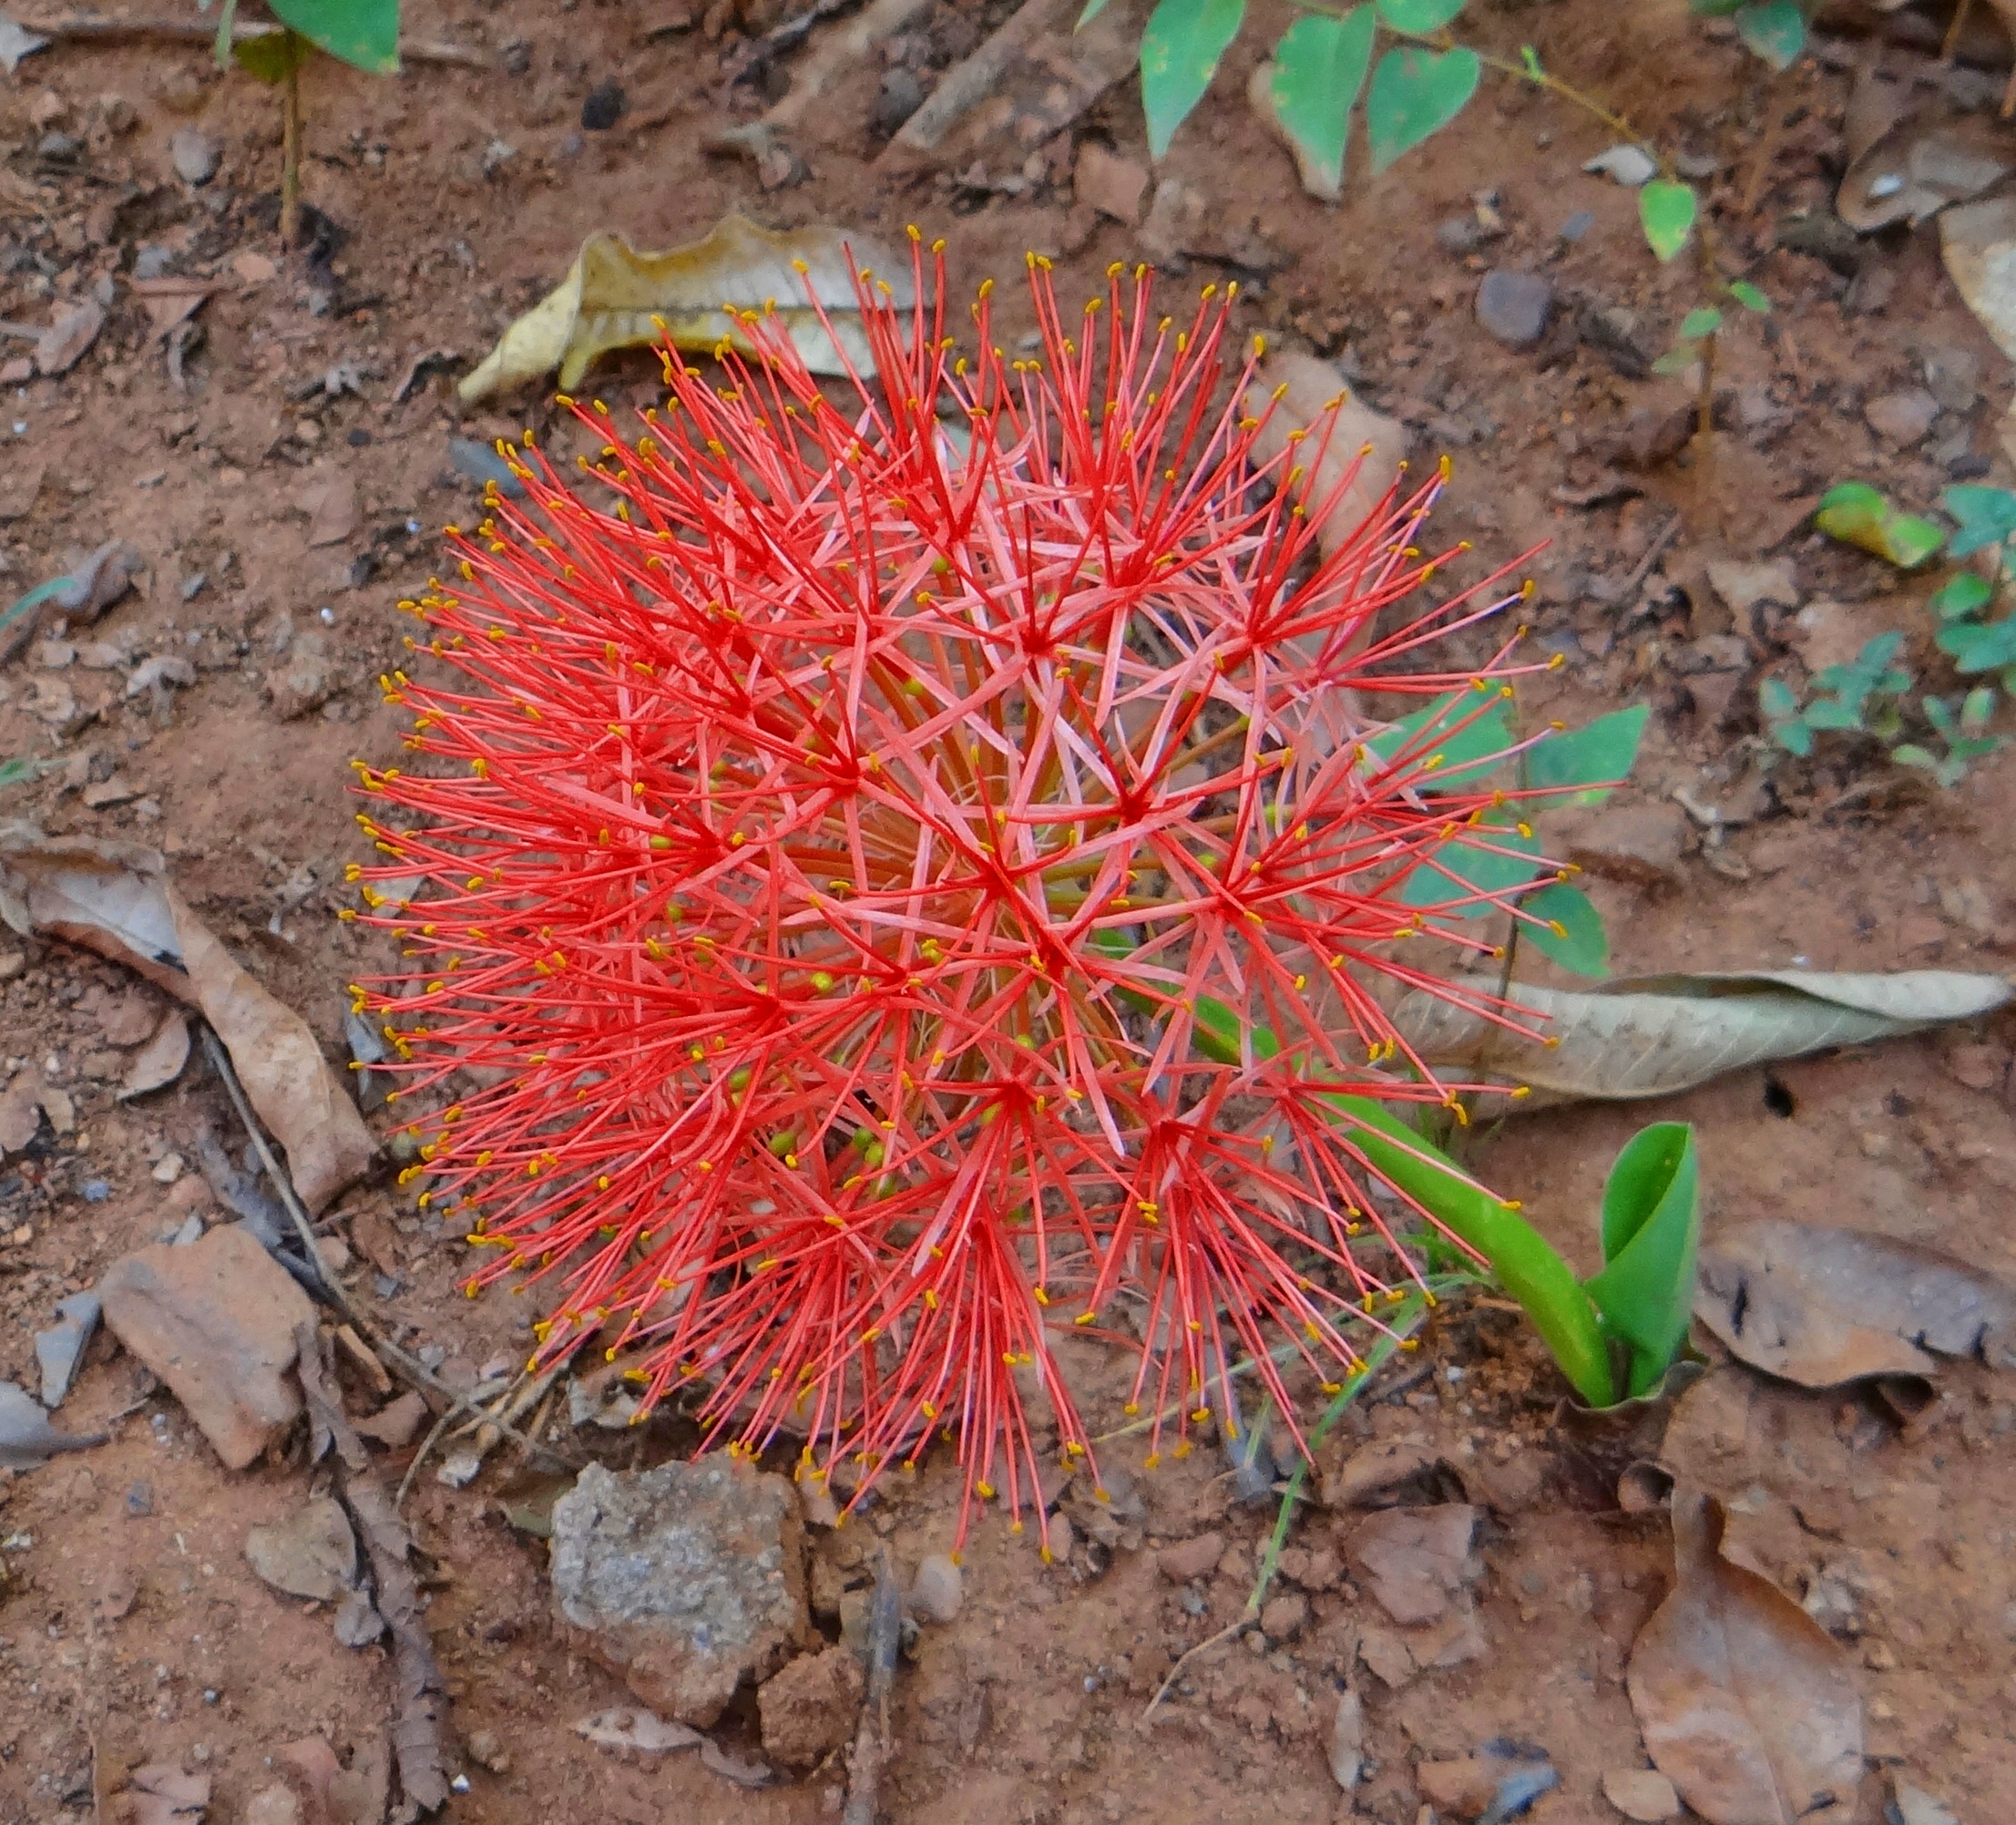
tree, plant, leaf, flower, red, produce, soil, botany, dharwad, flora, wildflower, shrub, india, lily, garden flower, flowering plant, land plant, thorns spines and prickles, macro flowers, scadoxus multiflorus, fireball lily